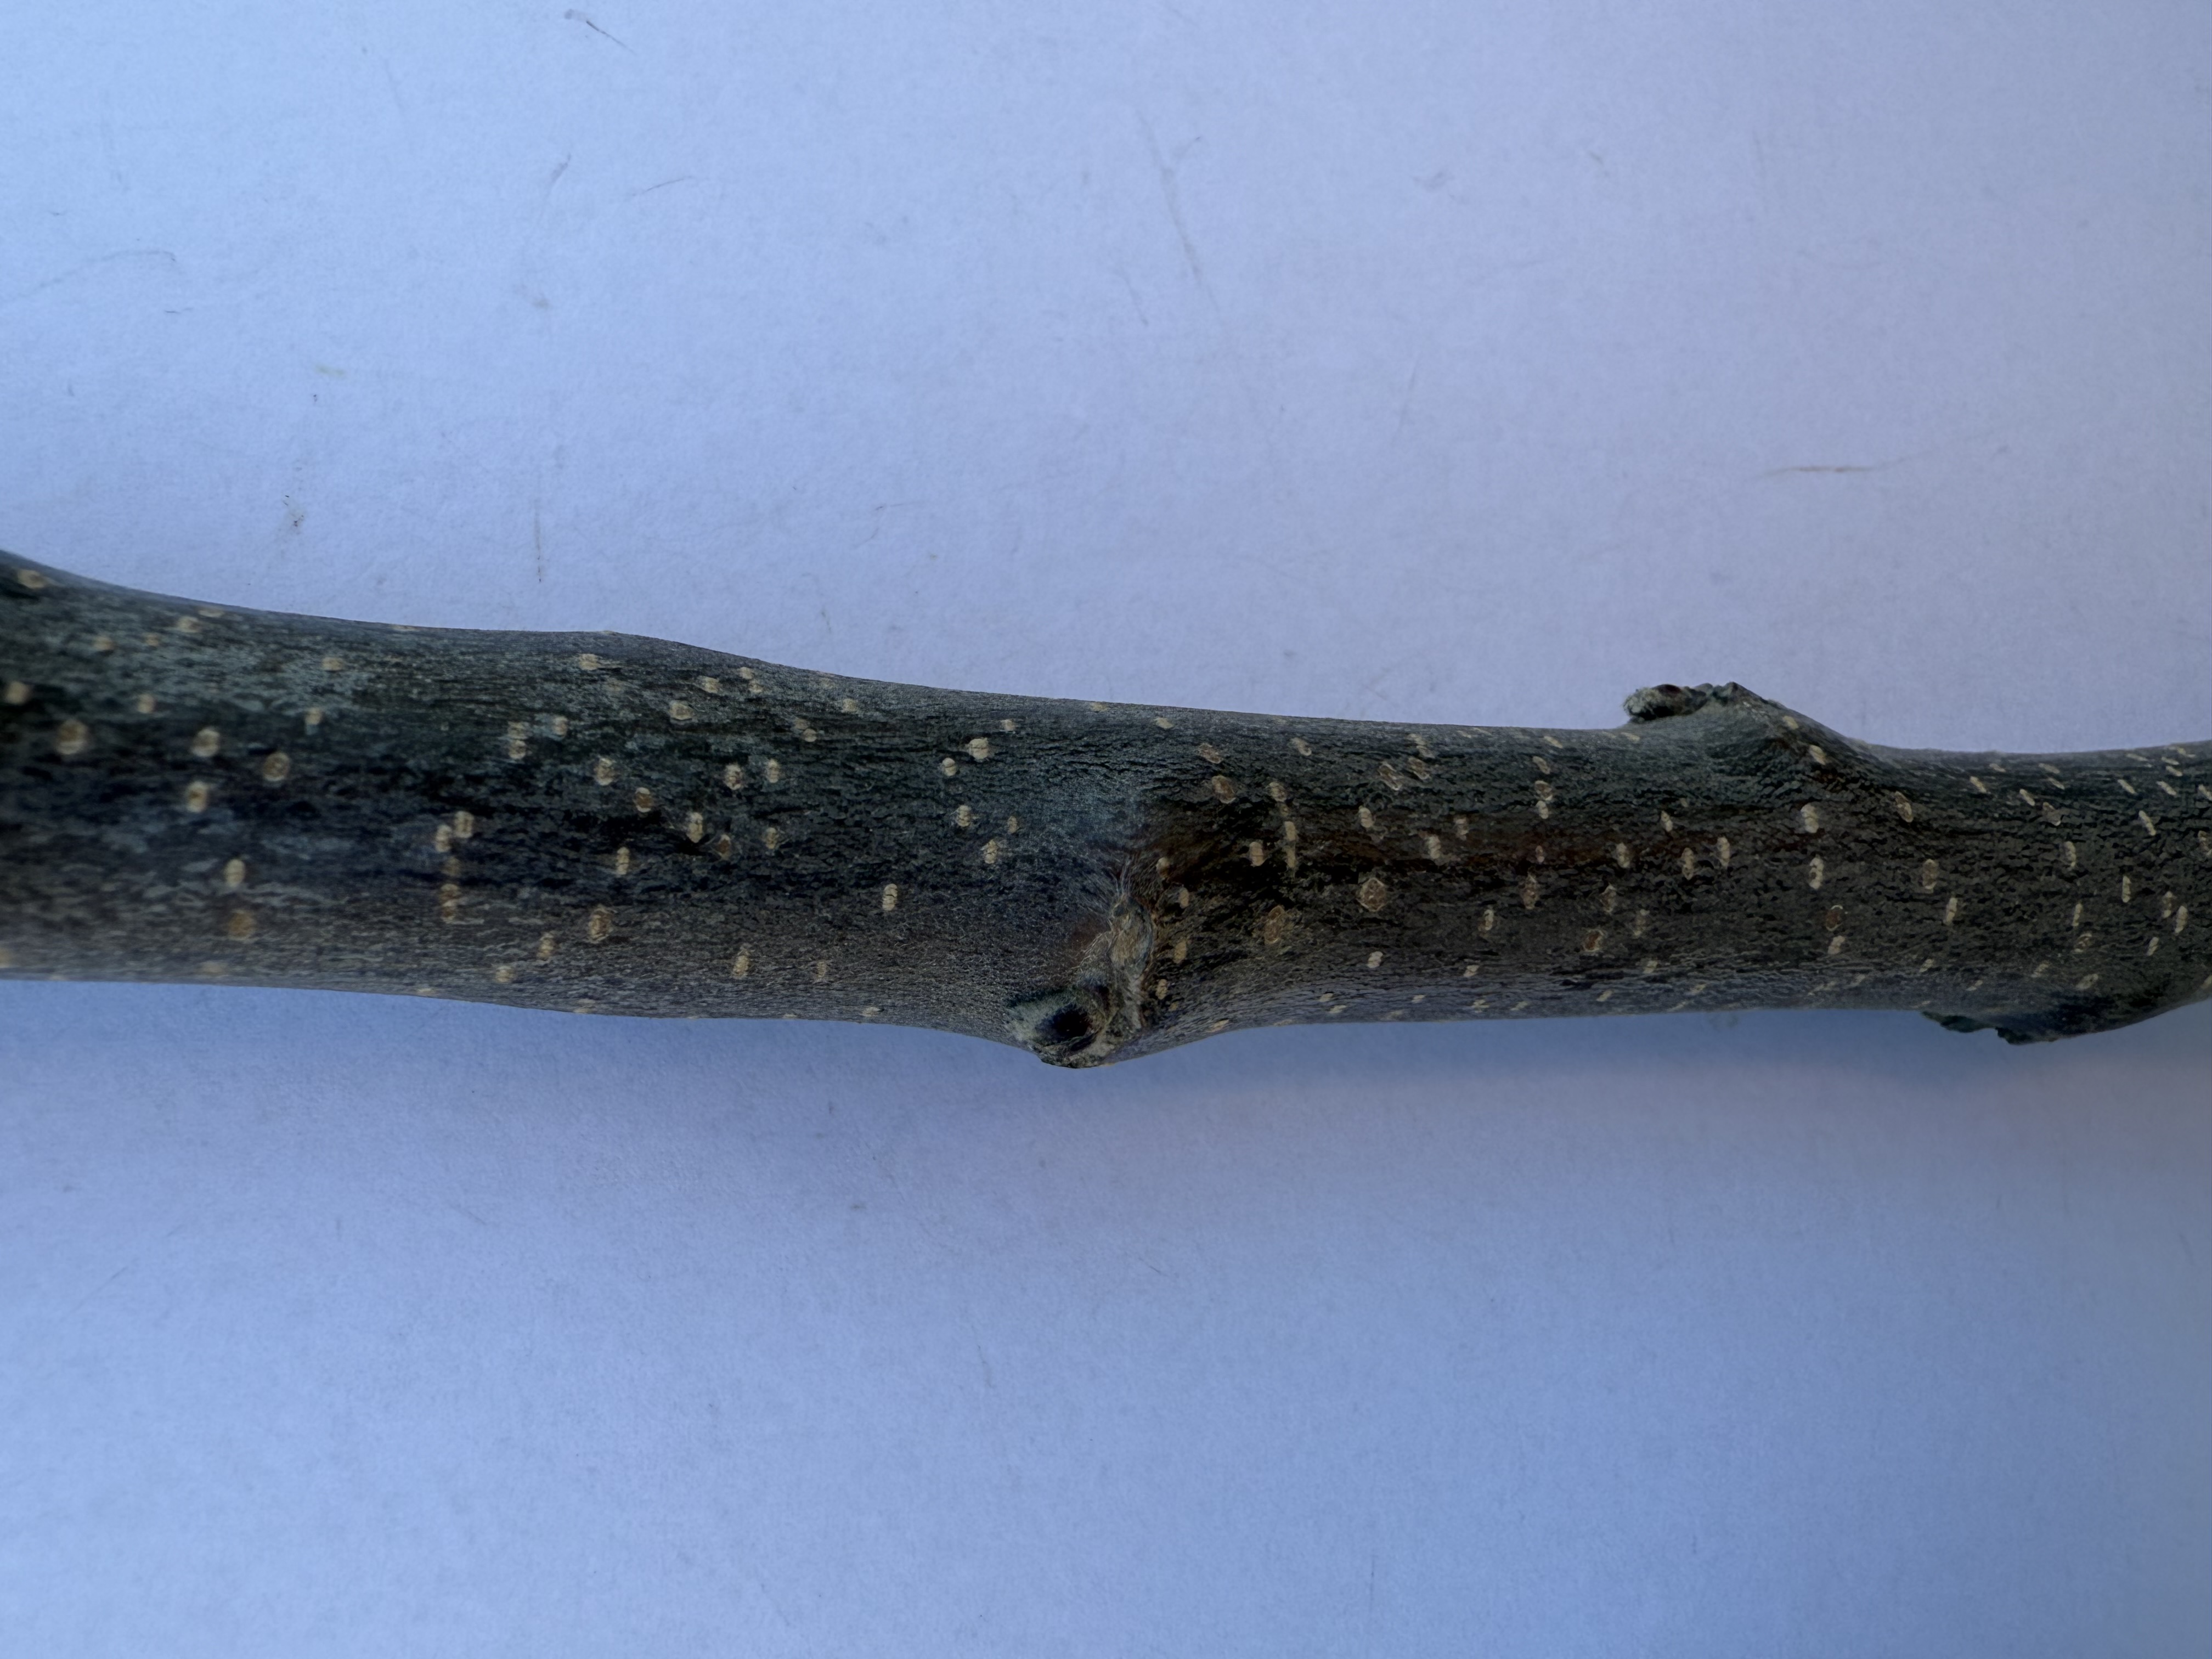
Variety: Golden Apple